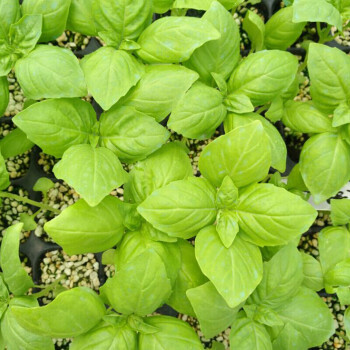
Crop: unknown
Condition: basil